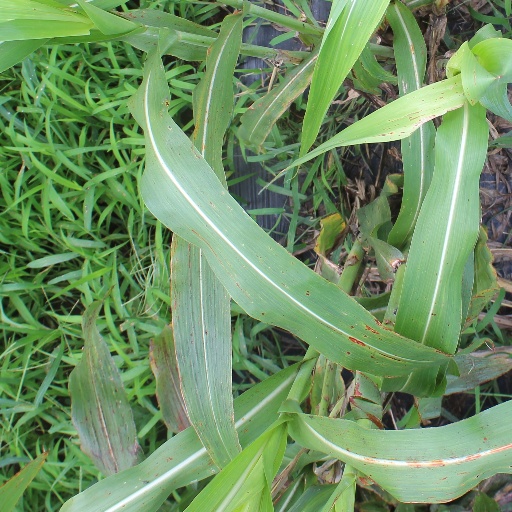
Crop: sorghum